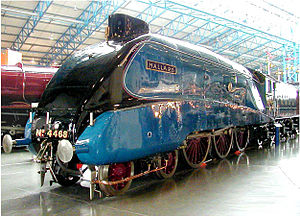
The Mallard
"""The Mallard"" udstillet på National Railway Museum i York"
The Mallard, officielt LNER A4 class 4468 Mallard, er et engelsk damplokomotiv bygget i 1930'erne af LNER og designet af Sir Nigel Gresley i Doncaster, Storbritannien.